List of tallest buildings in Chongqing

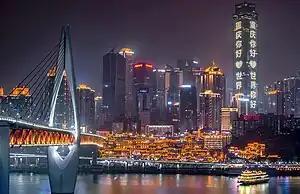
The skyline of Jiefangbei CBD in Yuzhong District with Chongqing World Financial Center in the right

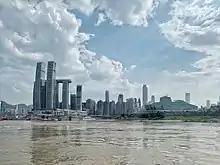
Raffles City Chongqing on the Yangtze

Chongqing is a megacity in southwestern China, with an urban population of over 22 million. One of China's four directly adminstered municipalities, it is considered a major political, economic, industrial, financial and cultural centre in the interior of China, along with Chengdu. Chongqing has one of the largest skylines in the world, with 149 skyscrapers taller than 150 meters (492 feet) as of 2025. 61 of its skyscrapers are taller than 200 m (656 ft), five of which are supertall skyscrapers taller than 300 m (984 ft).